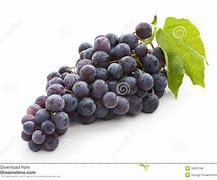
Label: grape